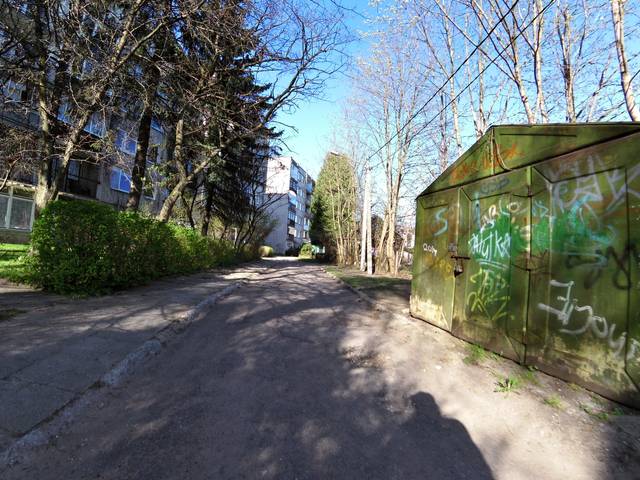
Region: Lithuania
Coordinates: 54.7, 25.247